Silk Road sites in India

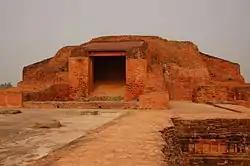
The Main stupa at the center, Bihar

Excavations have revealed a huge square monastery with a cruciform stupa in its center, a library building and cluster of votive stupas. To the north of the monastery, Tibetan and Hindu temple have been found. The monastery is huge square structure having each side of 330 meters. There are 208 rooms with 53 on each side of the monastery. The entire spread over is over hundred acres. On the wall there are decorative with mouldings and terracotta plaques which testify high excellent art of terracotta art of flouring in the region during Pala period (8th-12th century A.D.). Over the plaques are depicted many Buddhist, Hindu deities and human figures, animals, and birds.